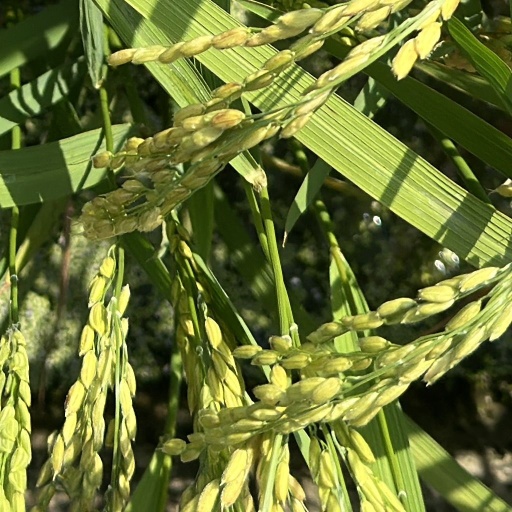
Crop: rice